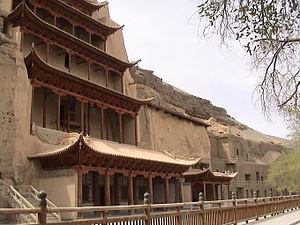
Dunhuang, parfois orthographié Touen-Houang ou Toun-houang, est une ville-district de la province du Gansu en Chine. Elle est placée sous la juridiction de la ville-préfecture de Jiuquan. Son territoire, essentiellement désertique, s'étend sur 26 960 km². Cette ville est surtout connue pour abriter des grottes bouddhistes notamment celles de Mogao et de Qianfo Dong. Cette ville était sur la route de la soie.
Les temples sous roche sont des monuments consacrés établis dans des grottes souterraines creusées dans le roc, ou naturelles. Ces temples souterrains et les temples monolithiques sculptés dans la roche sont une forme de l'architecture et de la construction sous roche ancienne, techniques de construction étroitement liées avec la sculpture dans la pierre. Les plus vastes complexes de temples sous roche créés artificiellement ont vu le jour en Inde, où l'on trouve environ 1 200 ensembles, et dans les régions frontalières en Asie.